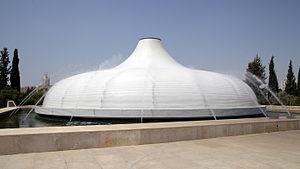
Musée de Jérusalem - Israël
L'Architecture moderne ou Mouvement moderne naît du passage progressif de la campagne à la ville dans un contexte de changements techniques, sociaux et culturels liés à la révolution industrielle. Les conséquences se font sentir dans la construction et l'urbanisme entre la fin du XVIIIᵉ siècle et le début du XIXᵉ siècle et plus précisément dans l'après guerre après Waterloo. Puis une ligne cohérente de pensée se produit pour la première fois en Angleterre avec William Morris en 1860 mais le point crucial du processus qui met la théorie et la pratique face à la réalité est atteint par Walter Gropius en 1919 quand il ouvre le Bauhaus de Weimar. C'est à ce moment que l'on peut parler au sens strict du terme de mouvement moderne.